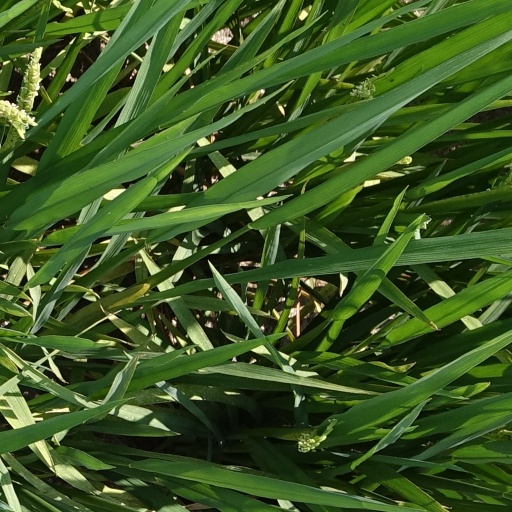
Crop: rice